Aston Flamville

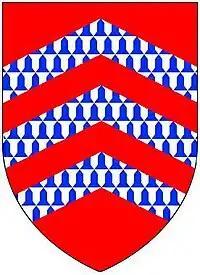
Arms of Turville of Aston Flamville: "Gules, three chevronels vair". As depicted on the mural monument of Richard Berrie Esq. (d.1645), lord of manor of Berrynarbor, Devon, in Berrynarbor Church. His second wife was Dorothy Turville, daughter of George Turville of Aston Flamville

Aston Flamville is a village and civil parish in the Blaby district in Leicestershire, England. It is situated near Hinckley, but on the other (eastern) side of the M69. It has a population of 150 and consequently has a parish meeting rather than a parish council. The population at the 2011 census had increased to 311.